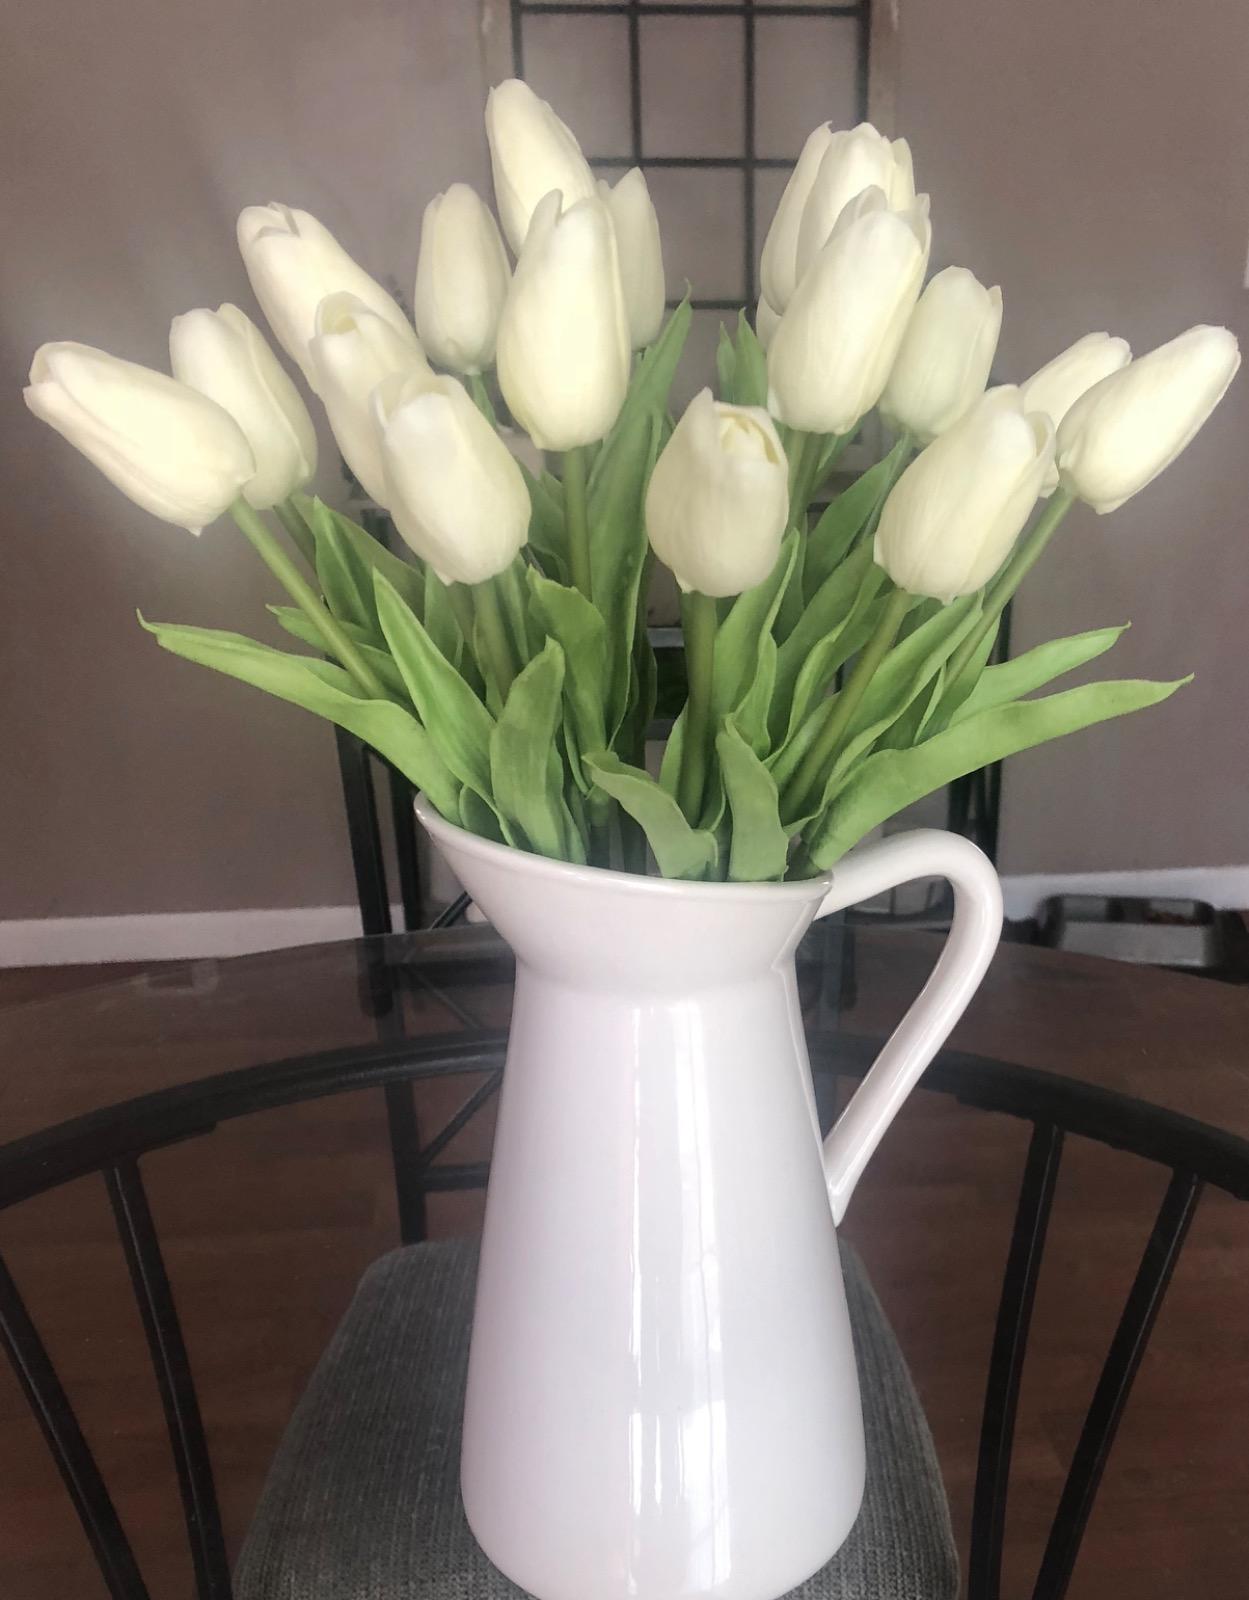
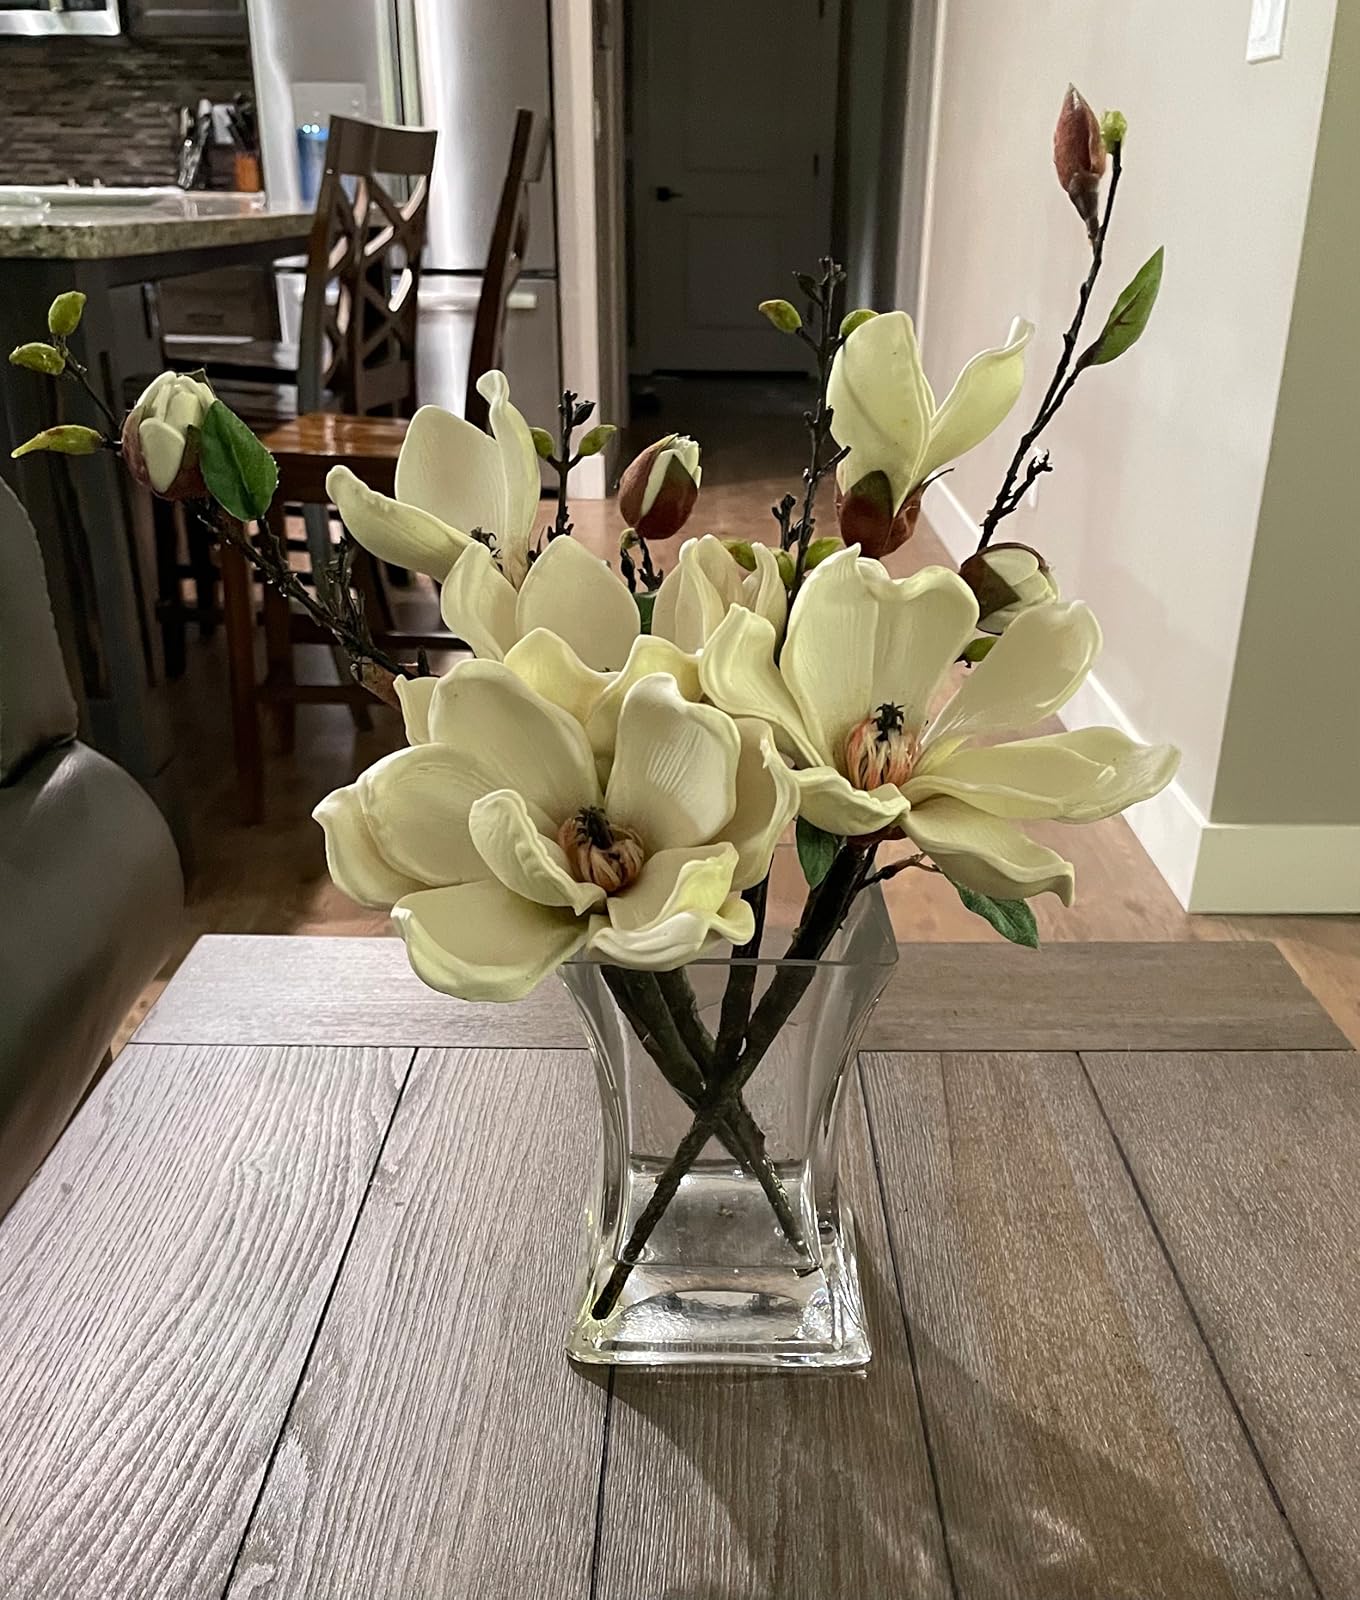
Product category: vase
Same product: no